Old Swan, Gargrave

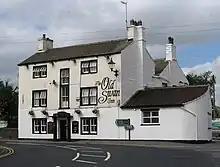
The pub, in 2013

The Old Swan is a historic public house in Gargrave, a village in North Yorkshire, in England.